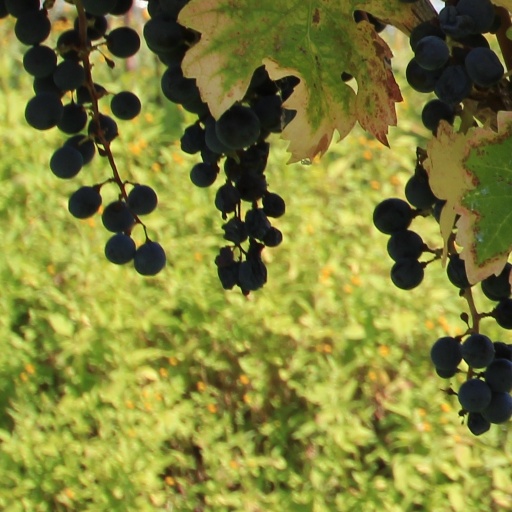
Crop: grape